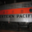
Label: train